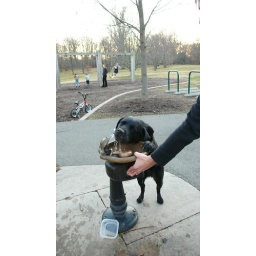
How dogs drink water in the USA